Joseph & Lucinda Thawley House

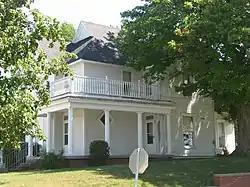
Front and southern side

Joseph & Lucinda Thawley House is a historic home located at Summitville, Madison County, Indiana. It was built in 1894–1895, and is a -story, Queen Anne style frame dwelling. It has a steep and complex hipped and gable roofline, a -story service wing, and rests on an ashlar limestone foundation. The house features a wraparound porch.